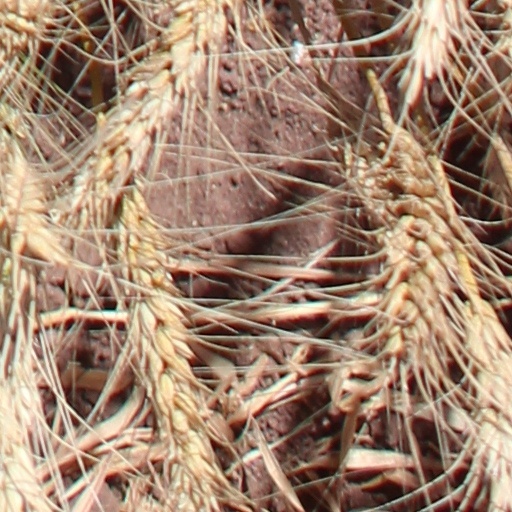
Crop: wheat